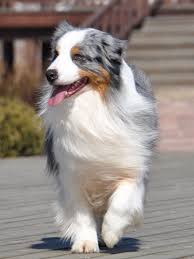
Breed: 245-n000098-Australian_Shepherd